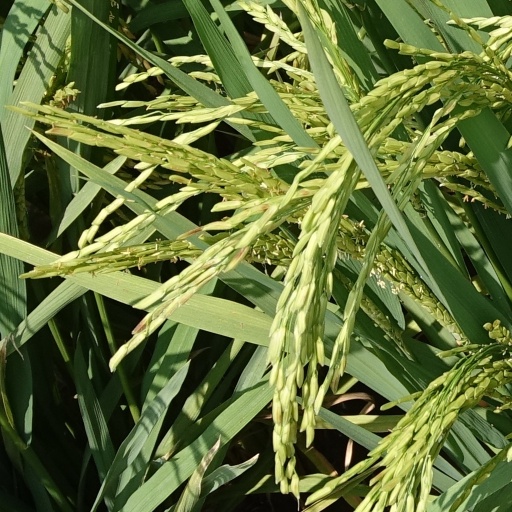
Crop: rice